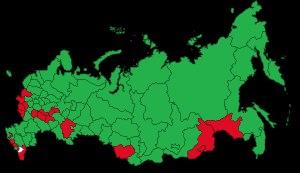
Le référendum gouvernemental russe de 1993 est un référendum ayant eu lieu le 25 avril 1993 en Russie. Il vise à approuver le gouvernement en place de Boris Eltsine à travers quatre questions :